Orangutan

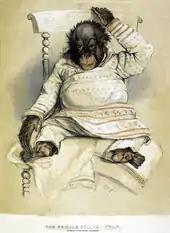
"The Female Orang – Utan" (Jenny sitting in a chair)

Orangutans were known to the native people of Sumatra and Borneo for millennia. The apes are known as "maias" in Sarawak and "mawas" in other parts of Borneo and in Sumatra. While some communities hunted them for food and decoration, others placed taboos on such practices. In central Borneo, some traditional folk beliefs consider it bad luck to look an orangutan in the face. Some folk tales involve orangutans mating with and kidnapping humans. There are even stories of hunters being captured by female orangutans.